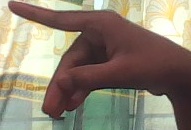
ASL sign: P